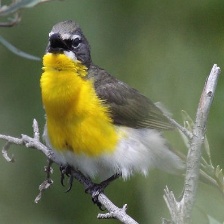
Species: YELLOW BREASTED CHAT
Scientific name: ICTERIA VIRENS